Nat Exon

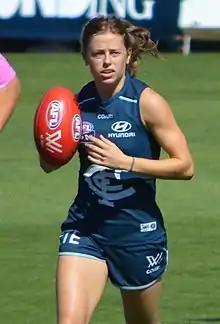
Exon with Carlton in March 2017

Natalie Exon (born 7 December 1992) is an Australian rules footballer playing for St Kilda in the AFL Women's.